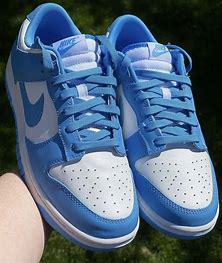
Brand: Nike
Model: kg Nike Dunk